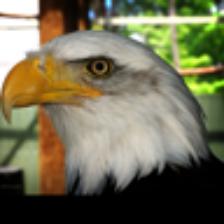
Label: NonHuman